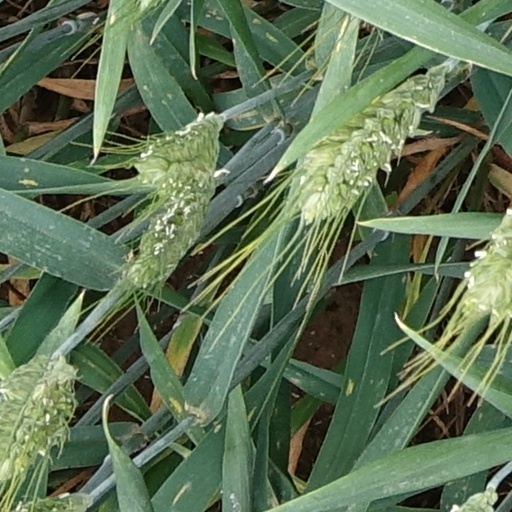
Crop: wheat